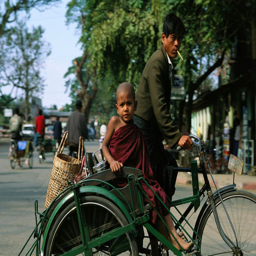
a young monk riding in a cab on a bicycle .